Navy Blues (1941 film)

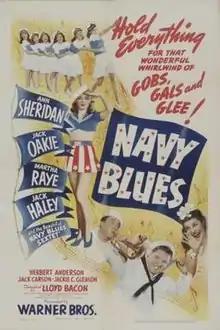
Theatrical release poster

Navy Blues is a 1941 American musical comedy film directed by Lloyd Bacon and written by Jerry Wald, Richard Macaulay, Arthur T. Horman and Sam Perrin. The film stars Ann Sheridan, Jack Oakie, Martha Raye, Jack Haley, Herbert Anderson, Jack Carson, Jackie Gleason (in his screen debut) and William T. Orr. The film was released by Warner Bros. on September 13, 1941.